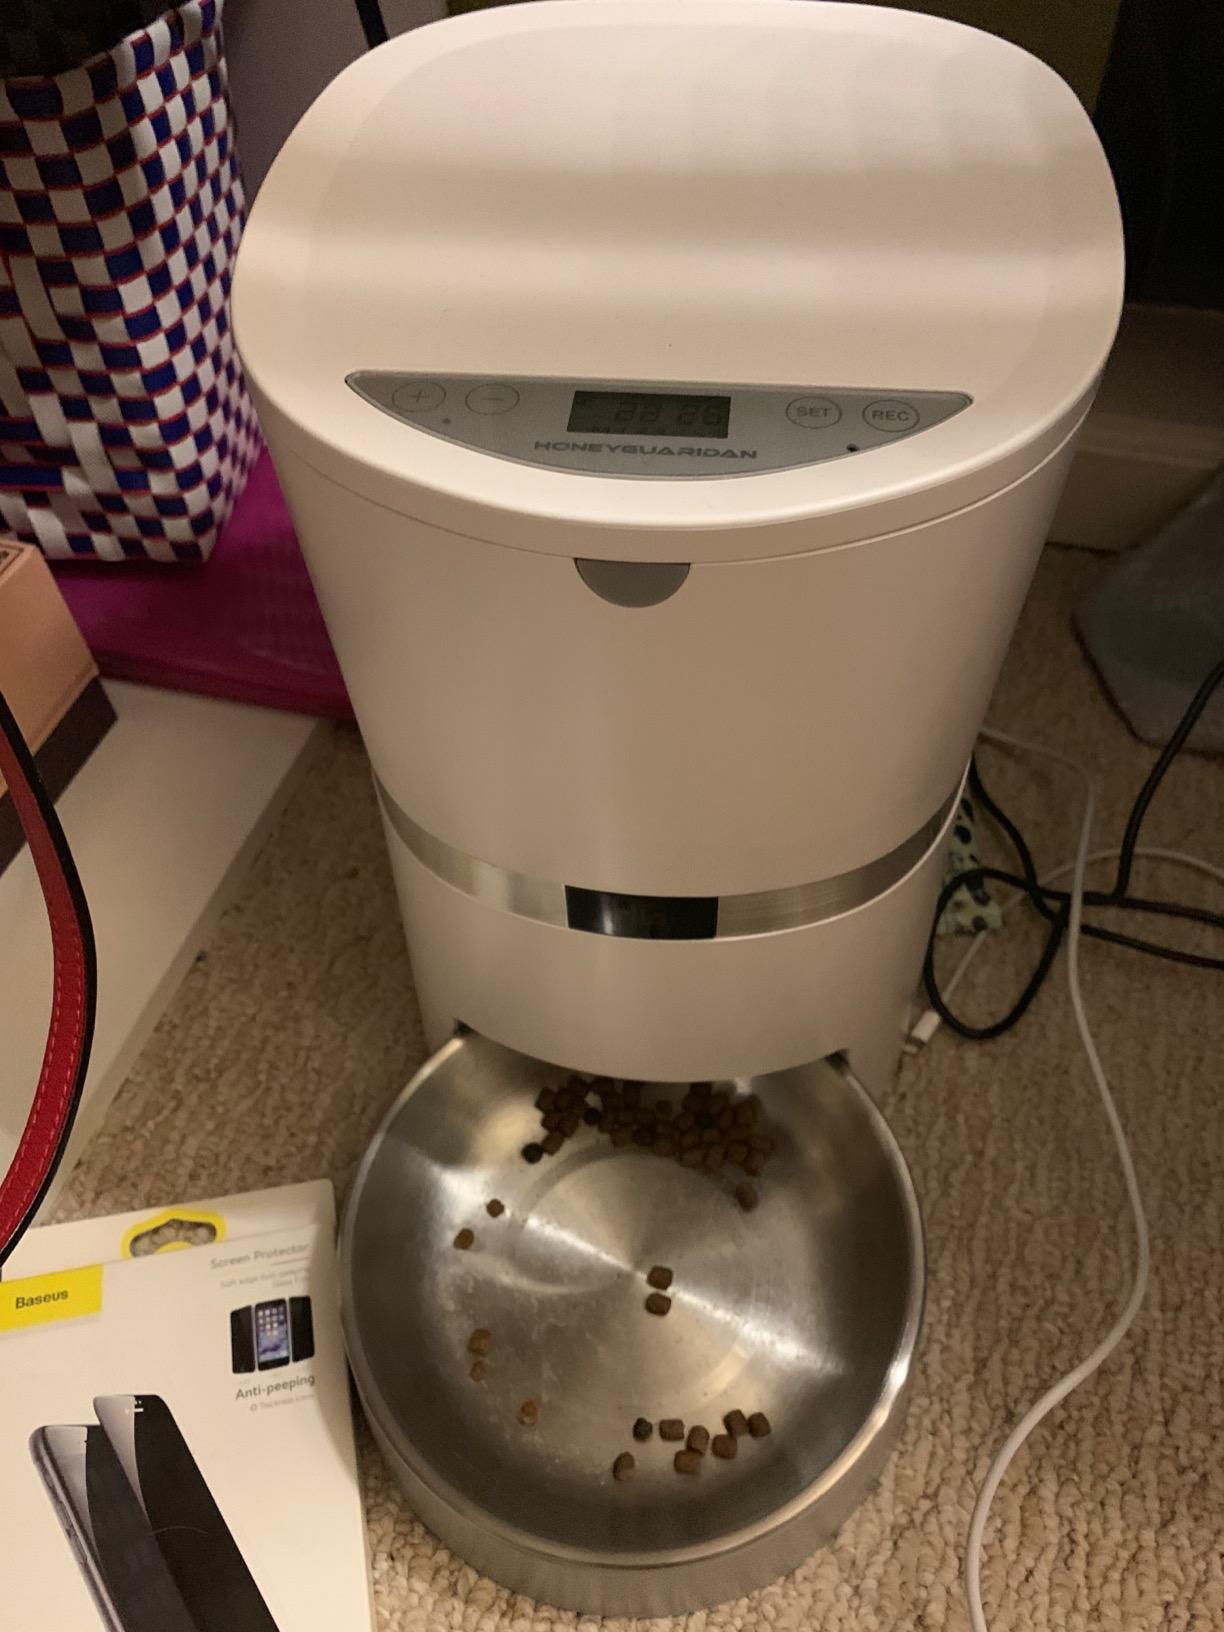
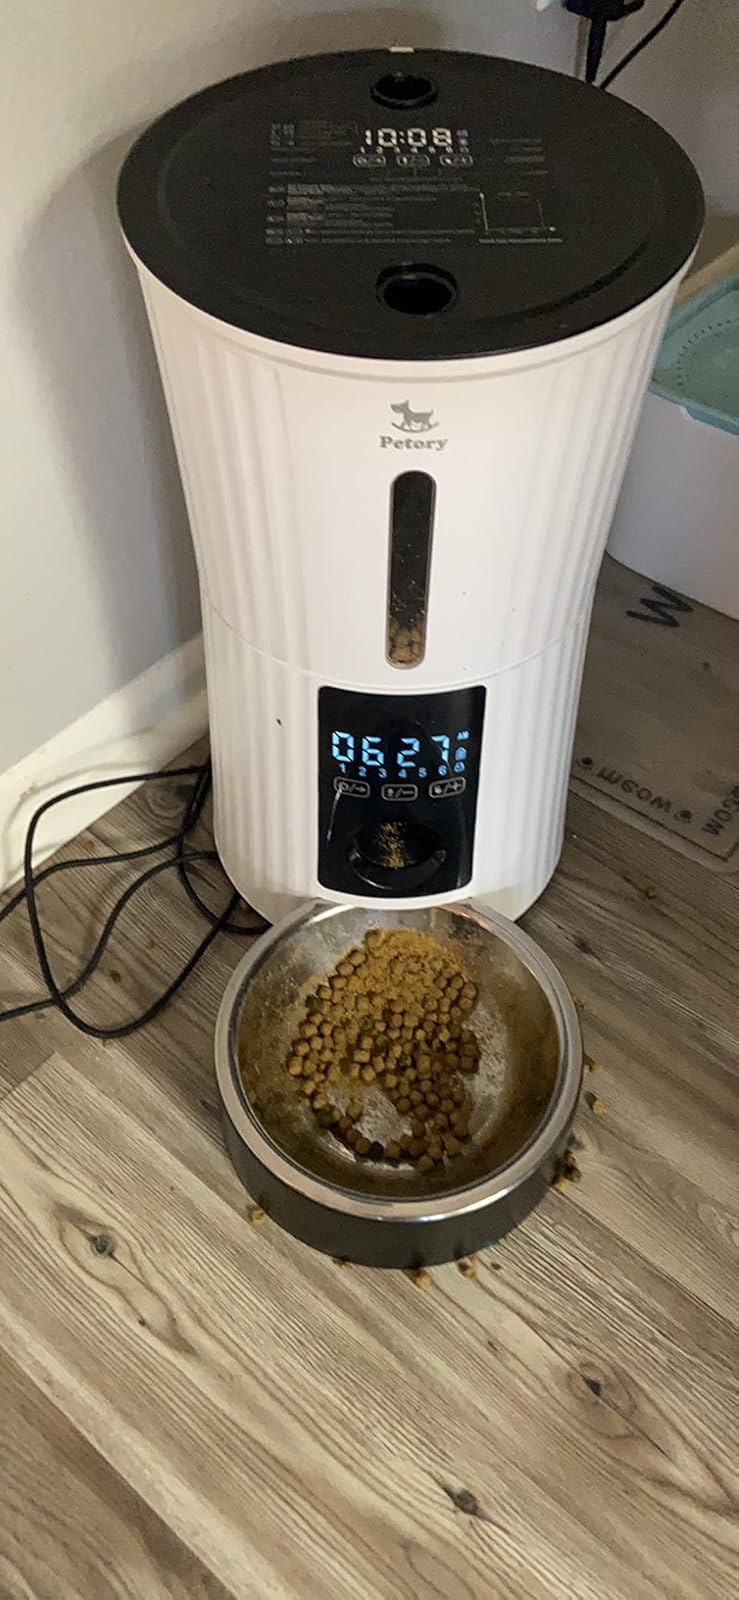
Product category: items_feeder
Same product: no